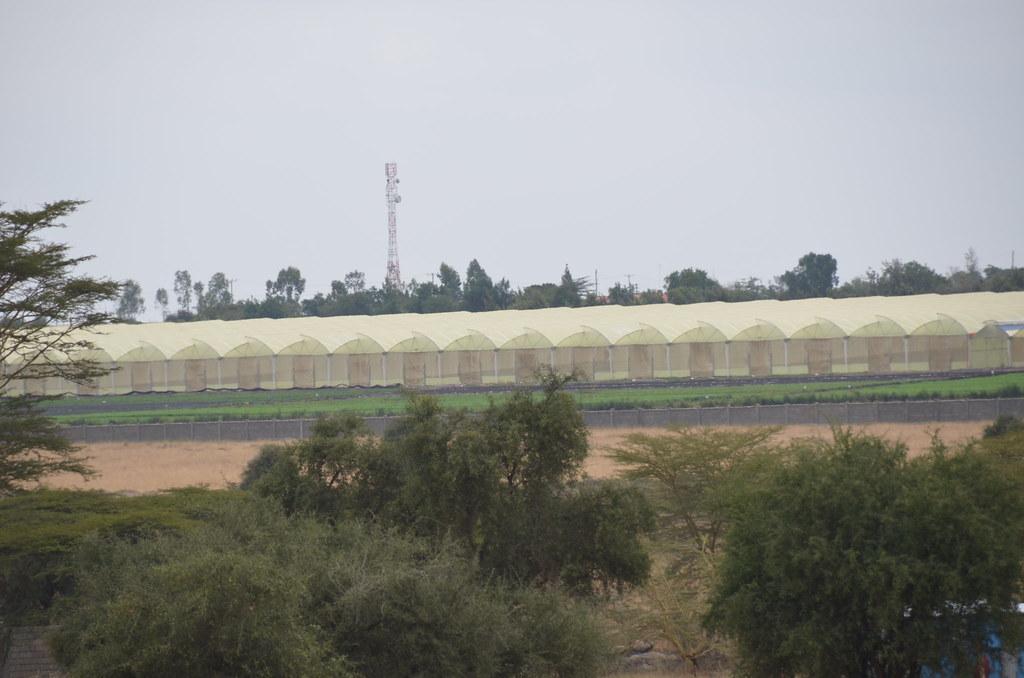
Mazingira ya kijani na yenye miti hutoa kivuli na hewa safi nje ya banda, hii inachangia ukuaji mzuri wa mazao na afya bora ya wanyama waliopo nje ya banda.